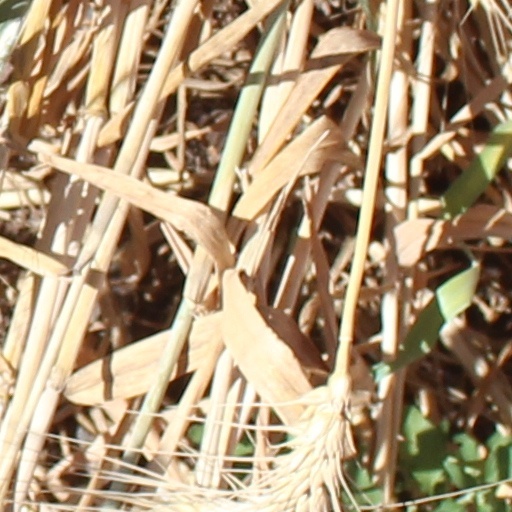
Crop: wheat